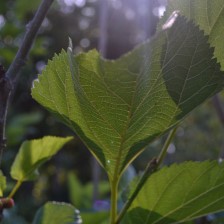
Variety: ChiangMaiBuriram60